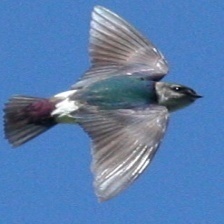
Species: VIOLET GREEN SWALLOW
Scientific name: TACHYCINETA THALASSINA